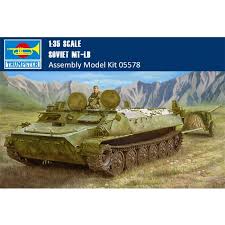
Label: MT_LB